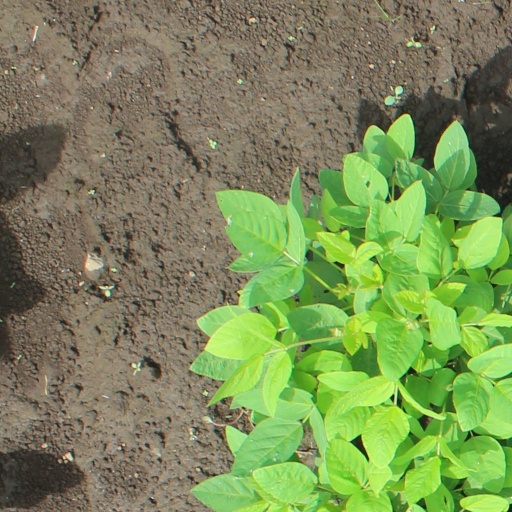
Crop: soybean